2013 NFL season

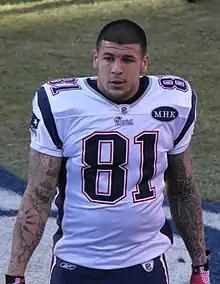
Former Patriots tight end Aaron Hernandez

The game started disastrously for the Broncos who, despite losing the coin toss, received the opening kickoff. On the game's first play from scrimmage from the Broncos' 14 yard line, Broncos center Manny Ramirez sent a shotgun snap over the head of quarterback Peyton Manning. The ball traveled into the endzone where it was covered by Broncos running back Knowshon Moreno who was touched down for a safety with just 12 seconds of game time elapsed. This was the quickest score ever in a Super Bowl. The Seahawks did not relinquish the lead in a 43–8 victory.